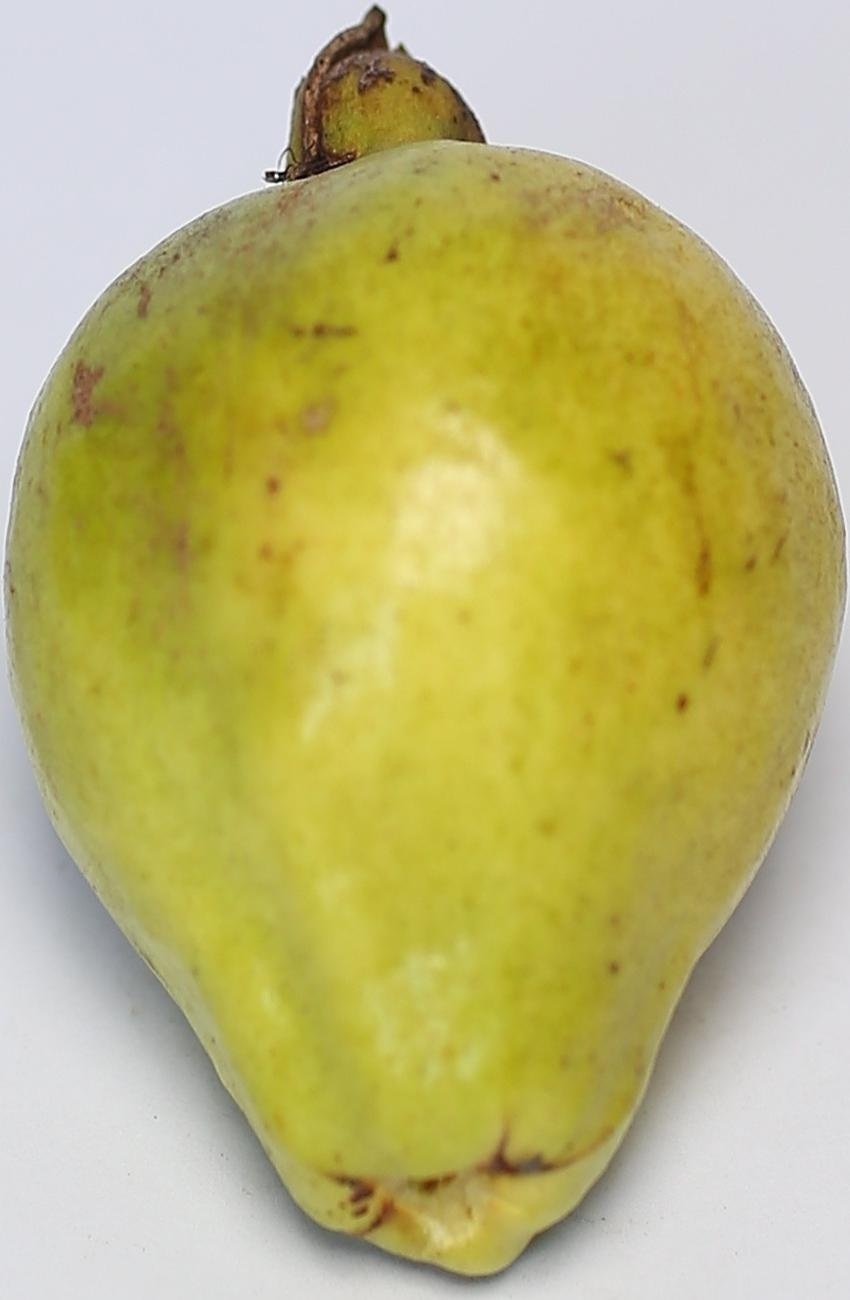
Maturity: mature-green
Variety: local-sindhi